David Kinsombi

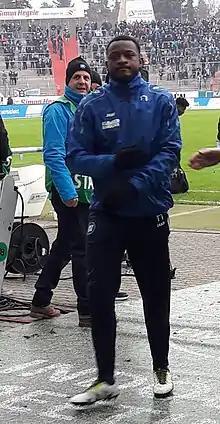
Kinsombi in 2016

David Kinsombi (born 12 December 1995) is a German professional footballer who plays as a midfielder for club SC Paderborn.